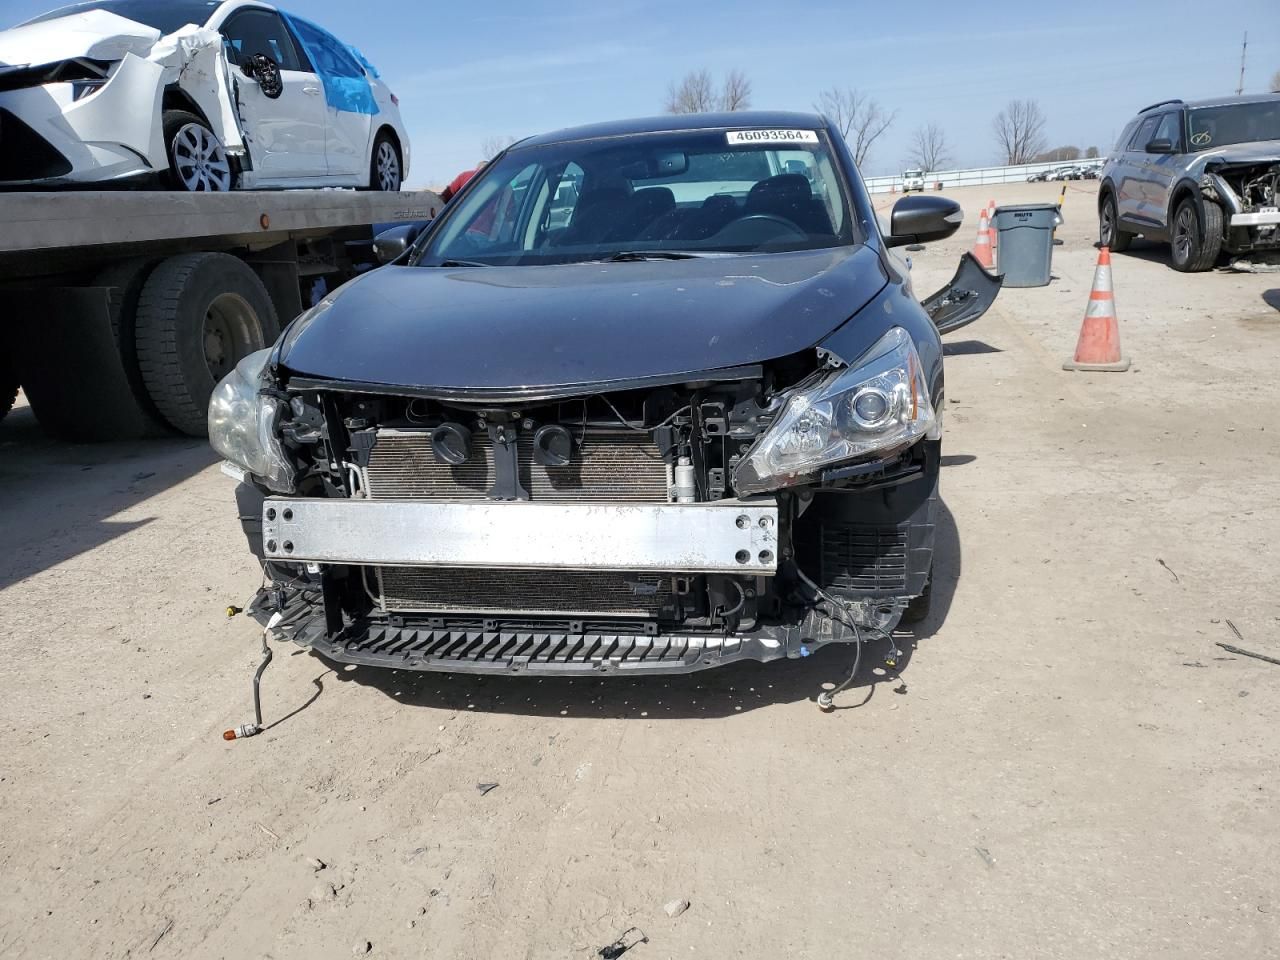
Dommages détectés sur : plaque d'immatriculation avant, pare-choc avant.
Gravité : majeur